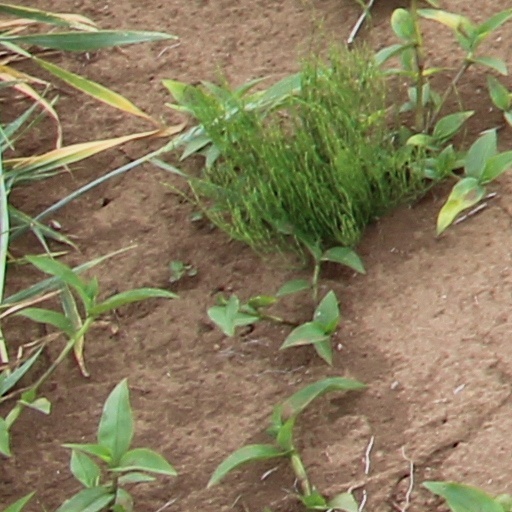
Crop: wheat